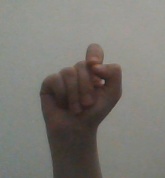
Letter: fa